Ben Wallace (basketball)

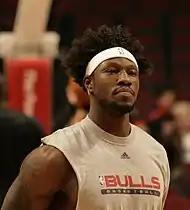
Wallace during his tenure with the Bulls in 2008

In July 2006, Wallace agreed to a four-year, $60 million deal with the Chicago Bulls. Chicago Bulls coach Scott Skiles had a strict "no-headband" policy, but decided to make an exception for Wallace when his teammates voted in favor of allowing him to keep the signature headband. Wallace continued to be relied upon as a defensive stopper and rebounder, as the Bulls already featured scoring from Kirk Hinrich, Ben Gordon, and Luol Deng. While his overall averages decreased from previous years, he still managed to average double figure rebounds (10.7 per game) and posted 2.0 blocks per game for the season. The Bulls won 49 games, and entered the playoffs with a first round matchup against the defending champion Miami Heat. The series would mark the fourth straight year that Wallace faced off with Shaquille O'Neal in the playoffs, and while the Heat were more experienced they also had played an inconsistent regular season with Dwyane Wade missing games due to injury. The Bulls on the other hand were ready to take on the older Heat, and shocked Miami with a four-game sweep with an average win margin of 11 points, becoming the first team to sweep the defending champions in a first round series. Wallace posted 13 points with 11 rebounds in the close out game in Miami, and the Bulls advanced to face his former Pistons team. Despite no longer featuring Wallace and being older, the Pistons dominated the first three games to take a 3–0 lead before Chicago responded at home in game 4 with Wallace scoring 11 points with 17 rebounds. Chicago also went on to win Game 5 in Detroit, but could not extend the series to a seventh game as the Pistons proved too experienced for the younger team. Wallace averaged 8.7 points with 9.5 rebounds in 10 playoff games.